Valeriy Khmelko

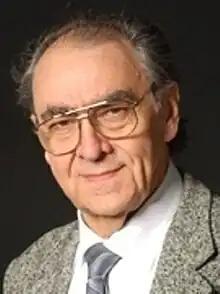
Khmelko in 2011

Valériy Khmelkó (30 July 1939 – 30 October 2021) was a Ukrainian sociologist, Professor at the Sociology Department of the National University of Kiev-Mohyla Academy, and President of the Kyiv International Institute of Sociology.